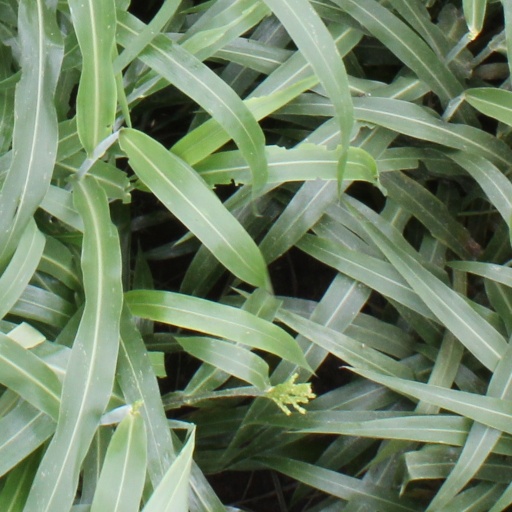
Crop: sorghum